Partula (gastropod)

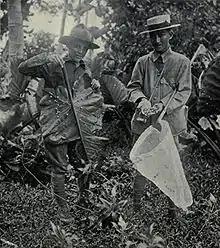
Black-and-white photo taken in July 1920 in Saipan, showing numerous "Partula" snails on the underside of a single leaf of "Caladium"

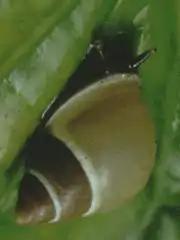
"Partula gibba"

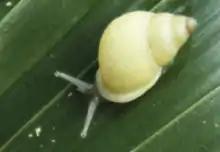
"Partula langfordi"

Partula is a genus of air-breathing tropical land snails, terrestrial pulmonate gastropod mollusks in the family Partulidae.